French artillery during World War I

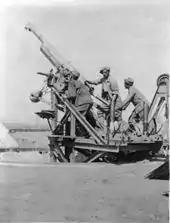
75 mm anti-aircraft gun mounted on a model 1915 platform, protecting the French Army of the Orient around Thessaloniki.

Local artillery, composed of foot artillery regiments (RAPs) reinforced by territorial groups, operated under the command of stronghold governors and was separate from the field army. In the 1st Military Region, Dunkirk had three batteries, while Maubeuge was equipped with 16 dismounted batteries from the 1er RAP and four mounted batteries designated for mobile defense. In the 2nd Region, Charlemont had two batteries, Les Ayvelles one, Longwy one and a half, and Montmédy one. In the 6th Region, Verdun was defended by 27 dismounted batteries from the 5e RAP and nine mounted batteries, with three dismounted batteries at the Hauts de Meuse forts. In the 20th Region, Toul had 26 dismounted batteries from the 6e RAP and nine mounted batteries, with four dismounted batteries at the Charmes Gap forts. In the 21st Region, Épinal was protected by 23 dismounted batteries from the 8th RAP and nine mounted batteries, with three dismounted batteries at the Haute Moselle forts. In the 7th Region, Belfort had 24 dismounted batteries from the 9th RAP and nine mounted batteries, plus one dismounted battery each at Montbard and Lomont. The Alps border was supported by the 7th and 11th RAPs and the 1st and 2nd mountain artillery regiments (RAMs). Each of the four eastern entrenched camps (Verdun, Toul, Épinal, Belfort) had between 500 and 600 artillery pieces in its forts, with a reserve division for sorties, while the Paris entrenched camp maintained approximately 1,700 pieces, excluding artillery from seven reserve and territorial divisions reinforcing the garrison. Two siege artillery crews were planned, utilizing stronghold artillery if required.